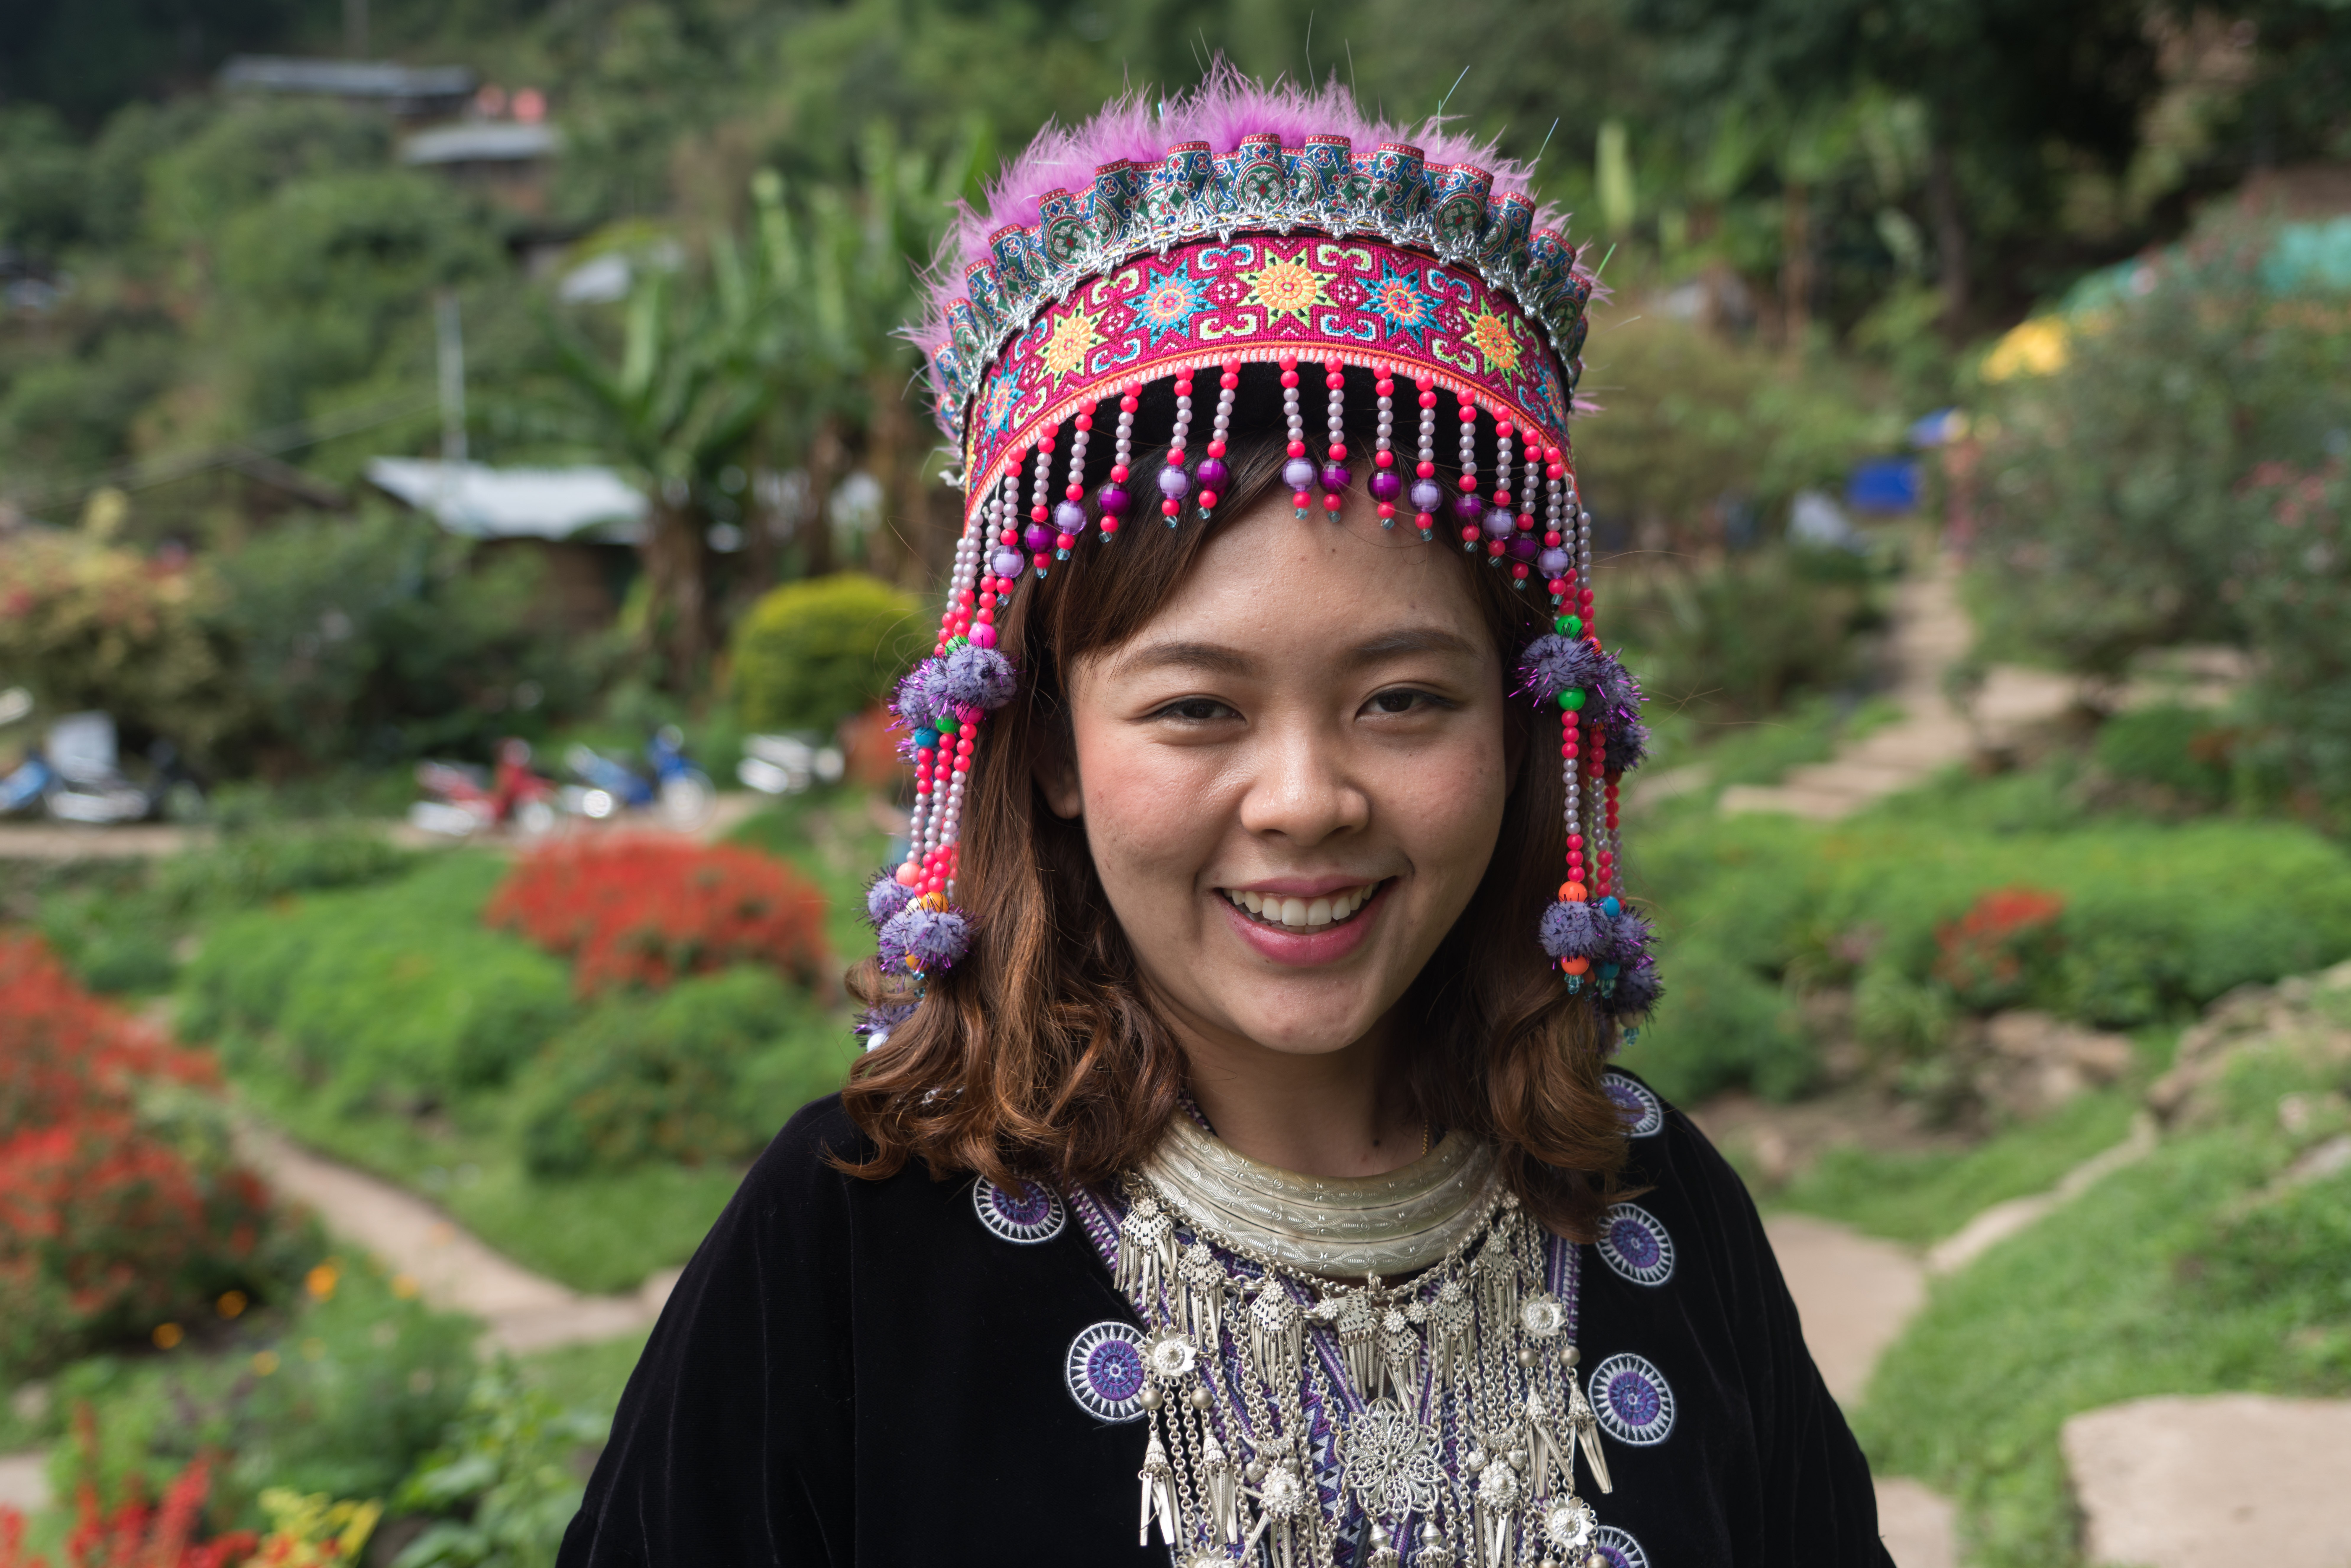
person, people, girl, woman, flower, asian, young, child, clothing, lifestyle, art, fun, dress, happy, cap, culture, costume, chiang mai